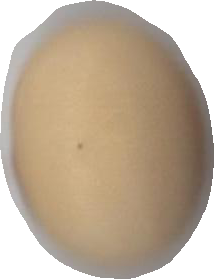
Variety: Anjasmoro